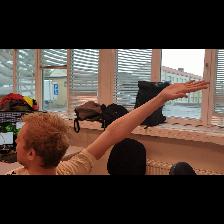
Label: Human